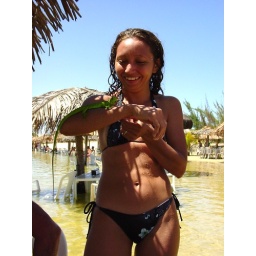
D 073 Girl with green iguana on beach in Natal